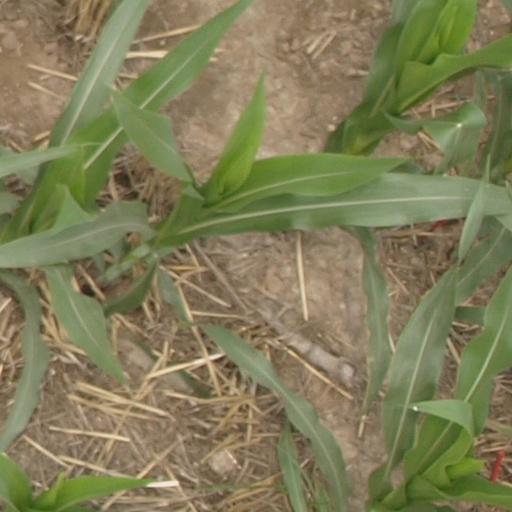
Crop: maize; corn